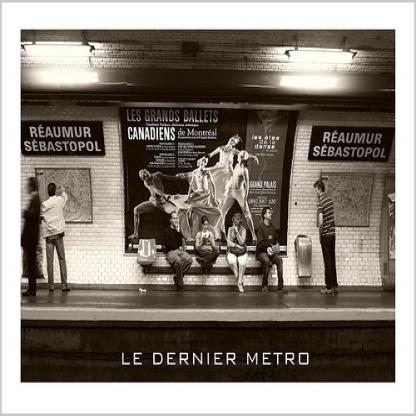
Scene: Indoor